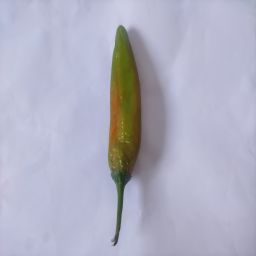
Crop: New Mexico Green Chile
Quality: Old